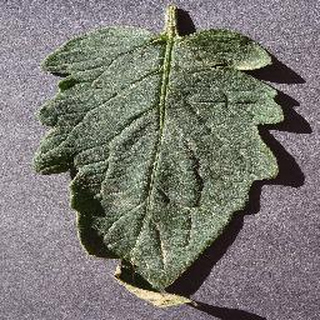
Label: healthy_tomato